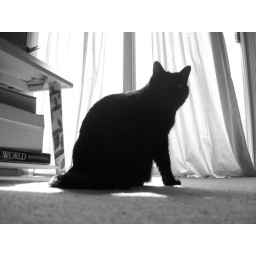
My two cats, Loki and Freya, the grey cat and the black cat, hanging out in front of the window.